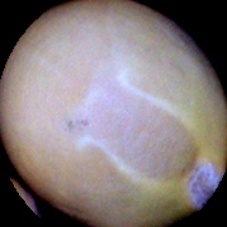
Label: Immature